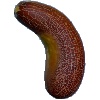
Label: Cucumber Ripe 1